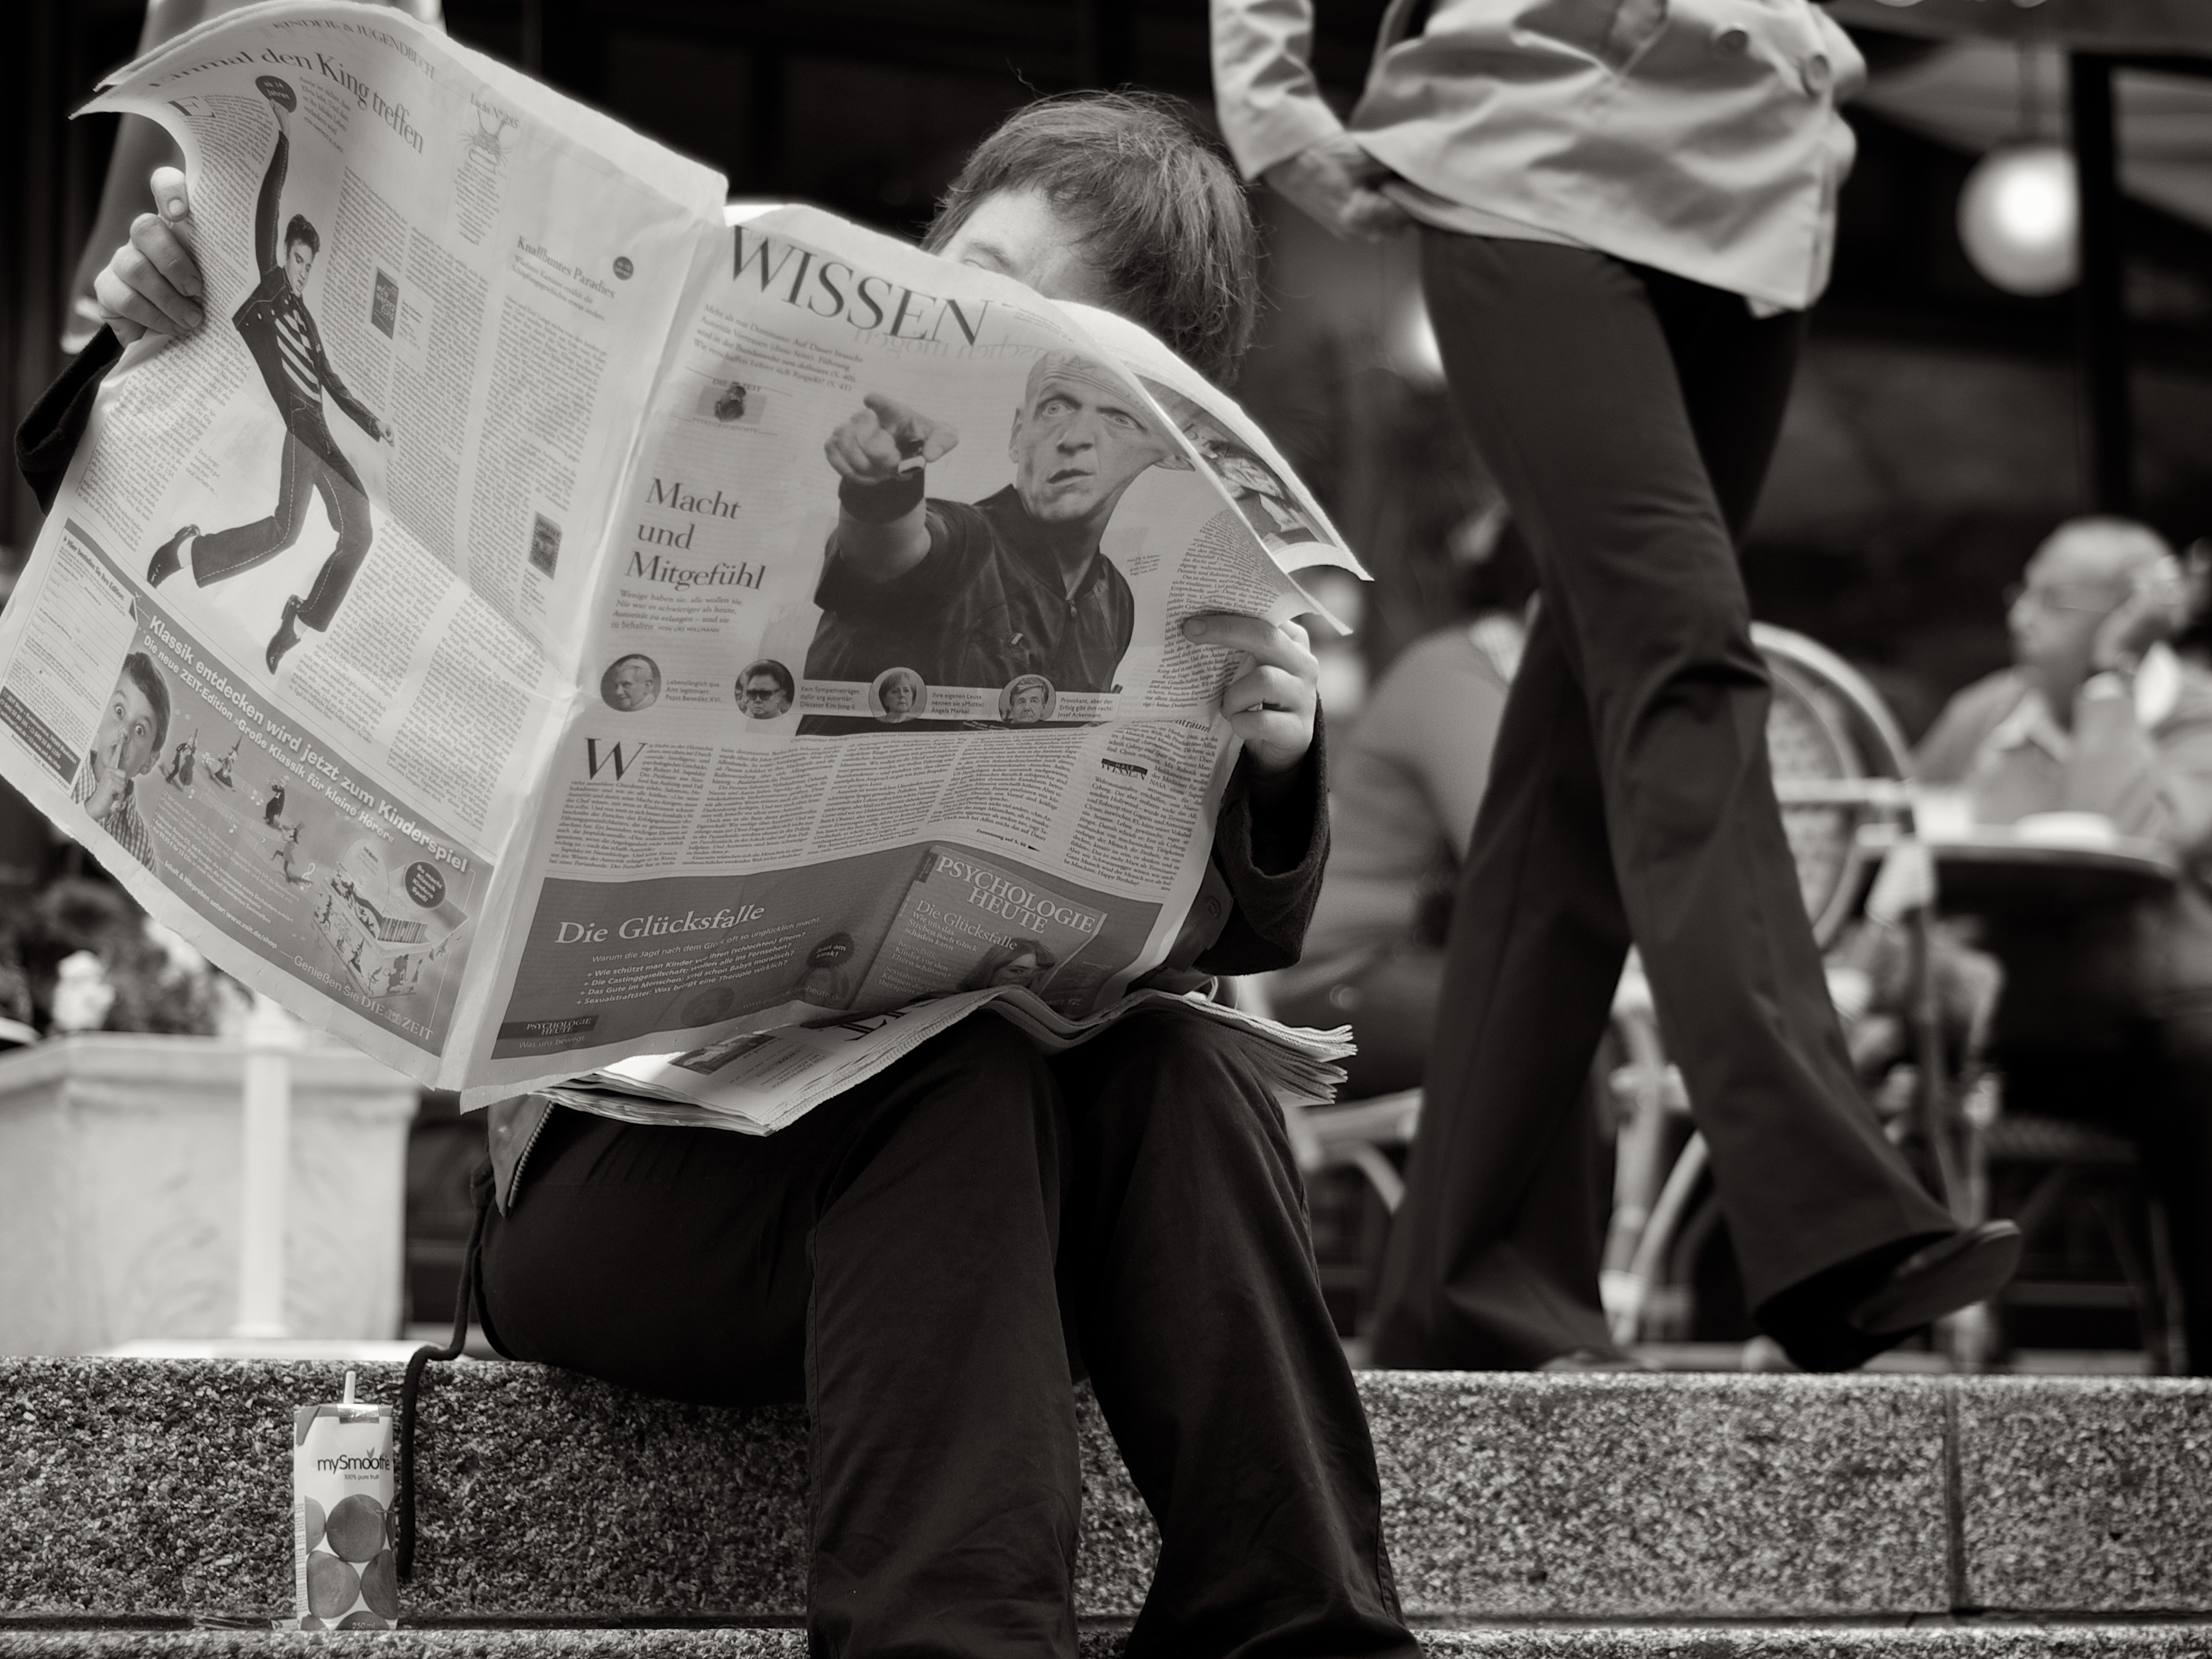
person, black and white, white, street, photography, ebook, training, black, monochrome, streetphotography, flickr, thomas, video, olympus, photograph, omd, fuji, leica, monochrom, leuthard, hcb, thomasleuthard, streettogs, interaction, monochrome photography